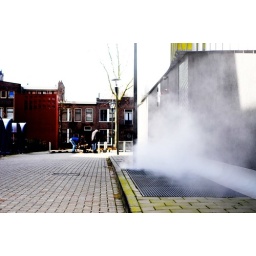
Steam exits from a floor vent as workers lay a new road in the background.